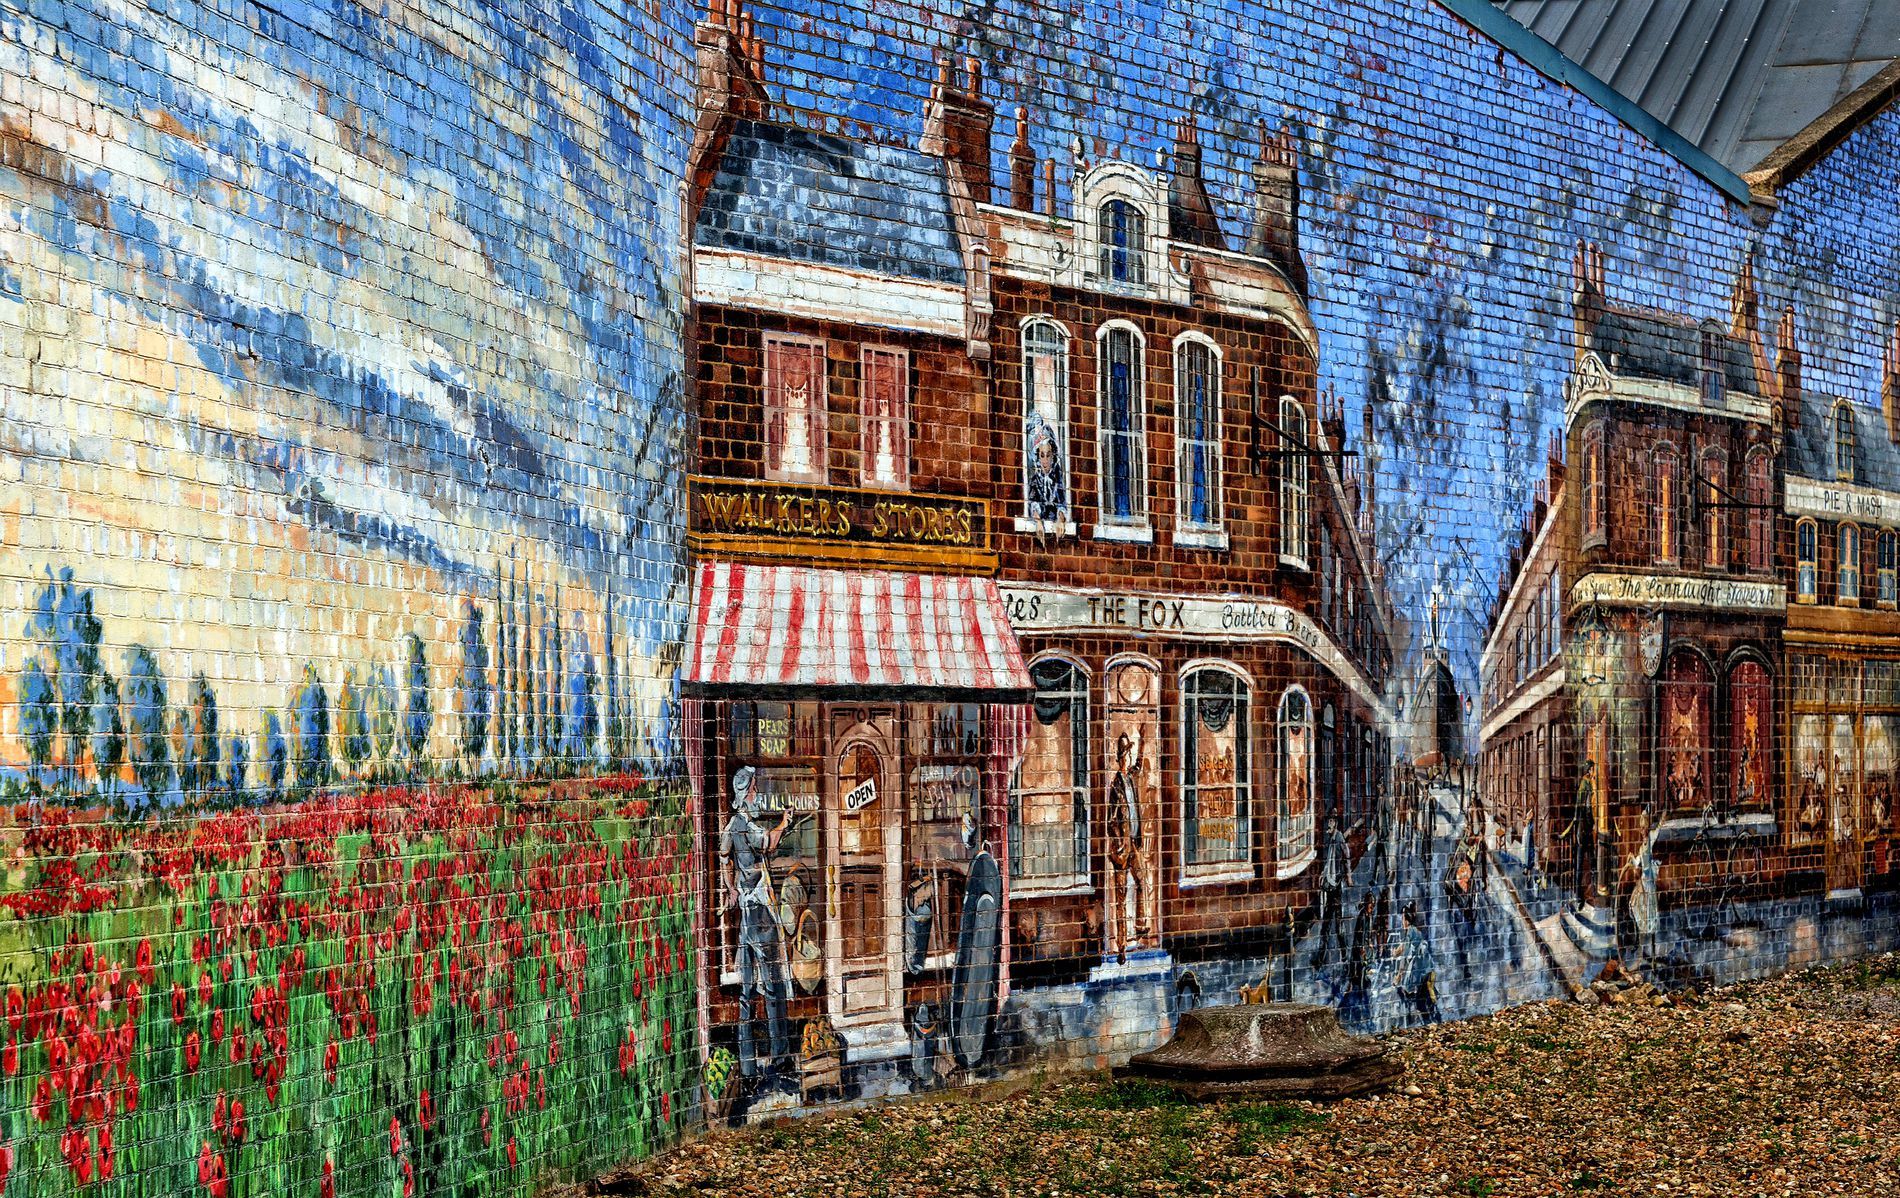
A wall art
The picture features a wall drawing made up of two buildings and flowers sitting on a garden. A part of the roof can be seen.
Taken at eye level, this photograph shows a wall art. The color palette used highlight the urban atmosphere. The texture is a bit blurry due to the nature of drawing on bricks.
Labels: Art, Painting, Brick, City, Mural, Architecture, Building, Wall, Person, Head, Housing, Face, House, Urban, Road, Street, Outdoors, Shelter, Graffiti, Awning, Canopy, Flowers, flowers, Roof, Garden
Camera: NIKON CORPORATION NIKON D800
Lens: 24.0-85.0 mm f/3.5-4.5
Aperture: F8
Exposure: 1/125 sec
ISO: 320
Focal length: 70.0 mm